Sauropterygia

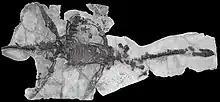
Mary Anning's plesiosaur: specimen NHMUK PV OR 22656 of "Plesiosaurus dolichodeirus"

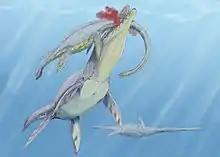
"Kronosaurus" and "Woolungasaurus", the plesiosaurs

The earliest sauropterygians appeared about 247 million years ago (Ma), at the start of the Middle Triassic: the first definite sauropterygian with exact stratigraphic datum lies within the Spathian division of the Olenekian age in South China. Early examples were small (around 60 cm), semi-aquatic lizard-like animals with long limbs (pachypleurosaurs), but they quickly grew to be several metres long and spread into shallow waters (nothosaurs). The Triassic-Jurassic extinction event wiped them all out except for the plesiosaurs. During the Early Jurassic, these diversified quickly into both long-necked small-headed plesiosaurs proper, and short-necked large-headed pliosaurs. Originally, it was thought that plesiosaurs and pliosaurs were two distinct superfamilies that followed separate evolutionary paths. It now seems that these were simply morphotypes in that both types evolved a number of times, with some pliosaurs evolving from plesiosaur ancestors, and vice versa.